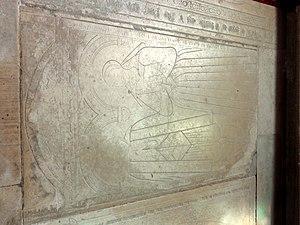
L'église Saint-Martin est une église catholique paroissiale située à Versigny, en France. Son sobre clocher de la fin du XVᵉ siècle porte une haute et élégante flèche ajourée de la même époque, dont le style évoque le XIIIᵉ siècle. Le reste de l'église date pour l'essentiel du second quart du XVIᵉ siècle, et est d'une architecture gothique flamboyante très soignée. Malgré sa faible profondeur, le vaisseau central est large et élancé, et les piliers sont particulièrement fins. Une abside à pans coupés suit aux trois travées droites, qui sont accompagnées de bas-côtés se terminant par un chevet plat. La dernière travée du bas-côté sud est décorée d'arcatures trilobées à l'extérieur, et d'une voûte enrichie de quatre clés secondaires délimitant un rectangle. Un portail bouché au sud et le remarquable retable de pierre datent de 1561, et sont de style Renaissance. Le portail occidental, d'un style Renaissance tardif, a été réalisé après coup. L'église a été classée aux monuments historiques par arrêté du 6 mai 1907.